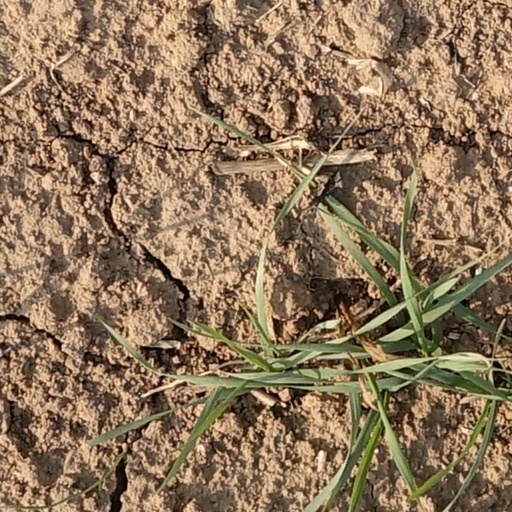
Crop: wheat